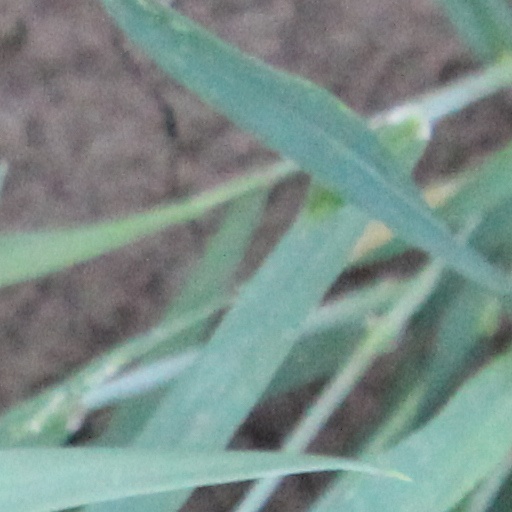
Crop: wheat